Tseveenravdangiin Byambajav

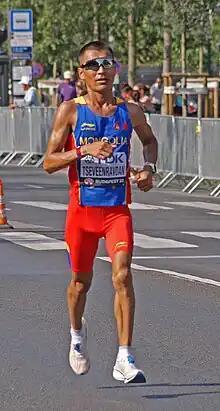

Tseveenravdangiin Byambajav (born 7 July 1990) is a Mongolian long-distance runner who specialises in the marathon. He competed in the men's marathon event at the 2016 Summer Olympics. In 2017 Byambajav participated in the World Championships held in London, placing 46th in the marathon event, with a time of 2:21:48.